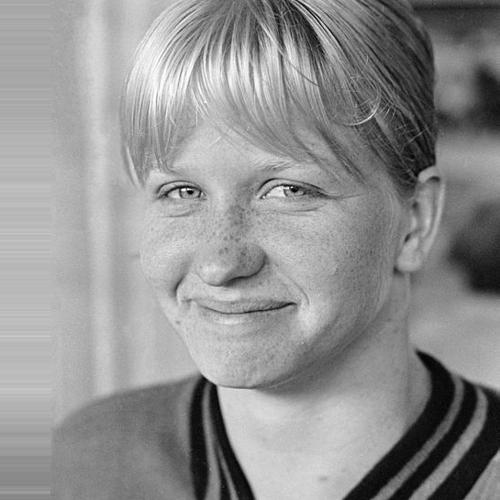
Age: 19